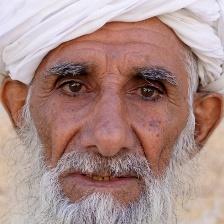
Label: faces